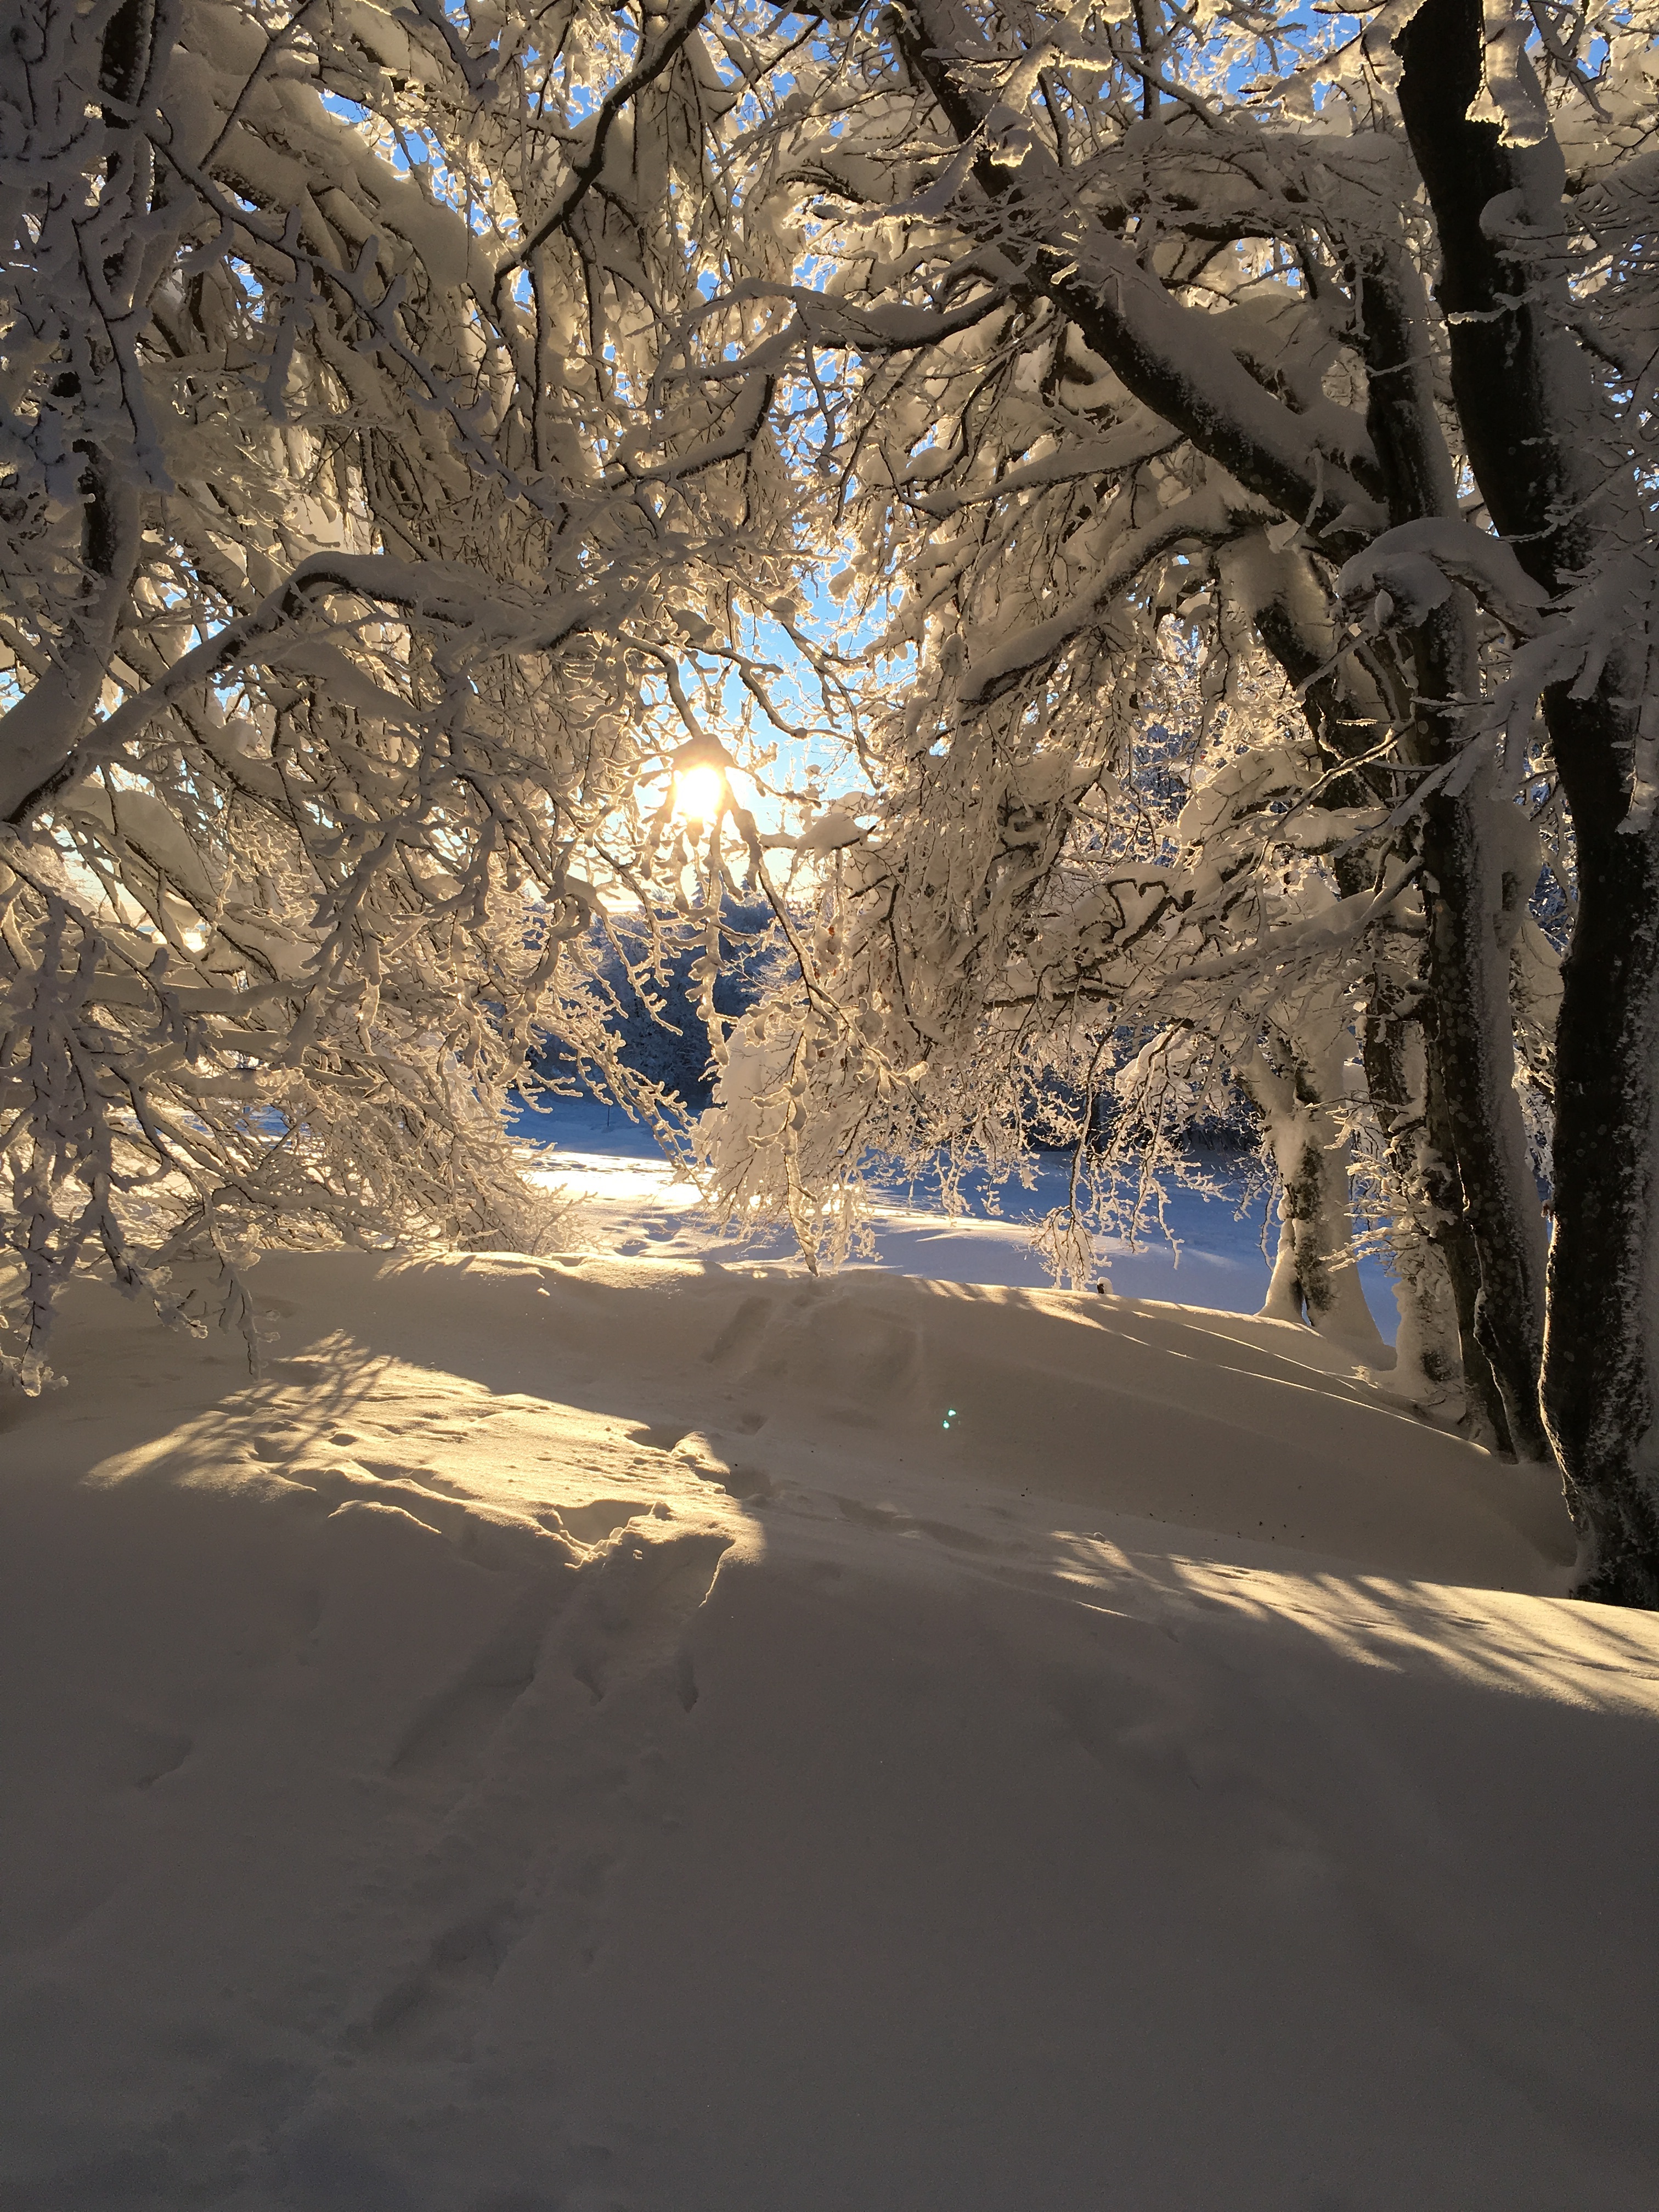
tree, forest, branch, snow, winter, plant, white, sunlight, flower, frost, ice, weather, season, freezing, woody plant